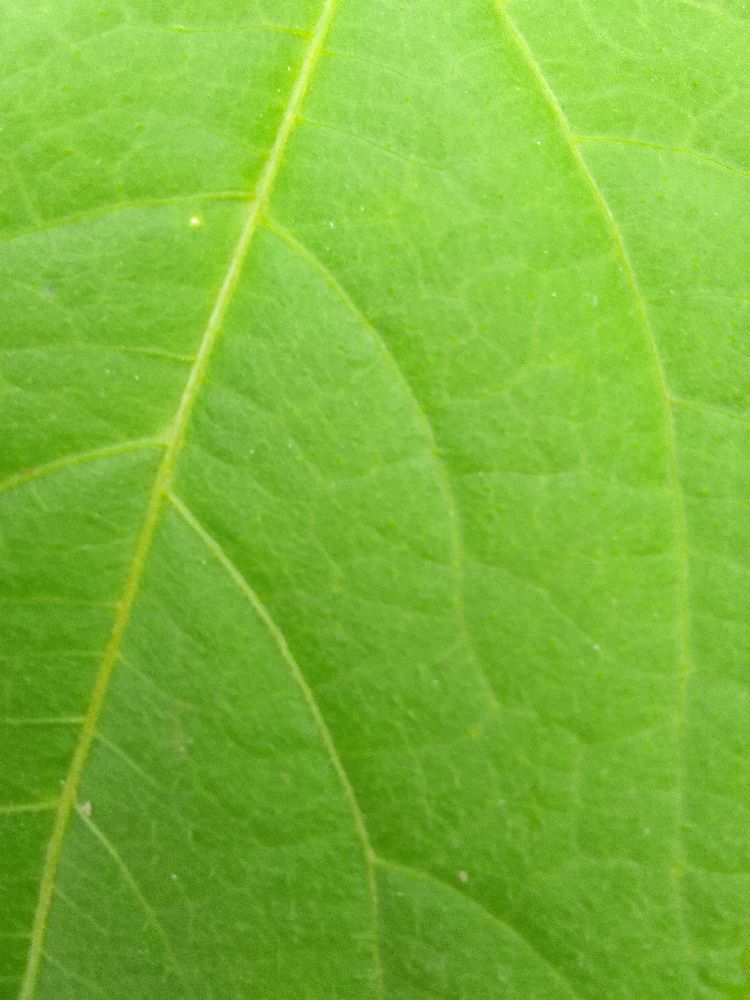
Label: healthy